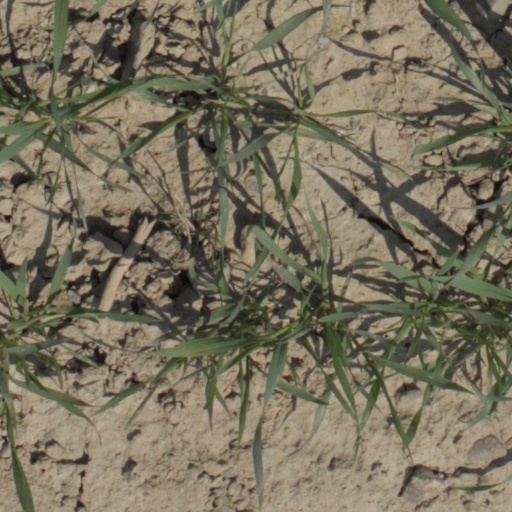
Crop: wheat